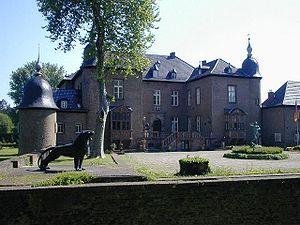
Tago Mago est le troisième album studio du groupe allemand de rock expérimental Can, sorti en 1971 chez United Artists Records sous la forme d'un double album. C'est le premier album du groupe avec Damo Suzuki au chant, après le départ de Malcolm Mooney en 1970, pour cause de troubles mentaux. L'album a été remasterisé en 2004, incluant également les commentaires du journaliste David Stubbs et du musicien Bobby Gillespie.
Arno Breker, né le 19 juillet 1900 à Elberfeld, et mort le 13 février 1991 à Düsseldorf, est un sculpteur allemand.